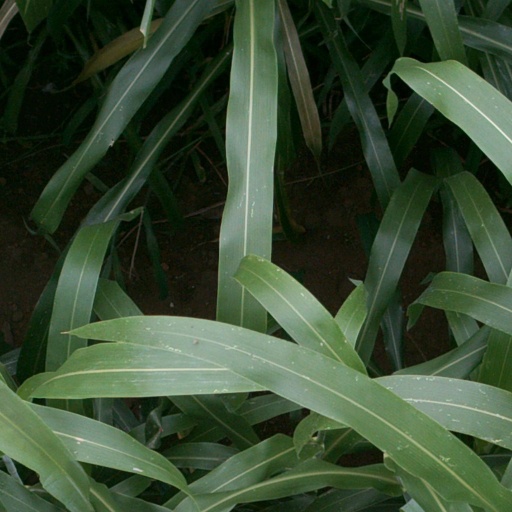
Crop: sorghum